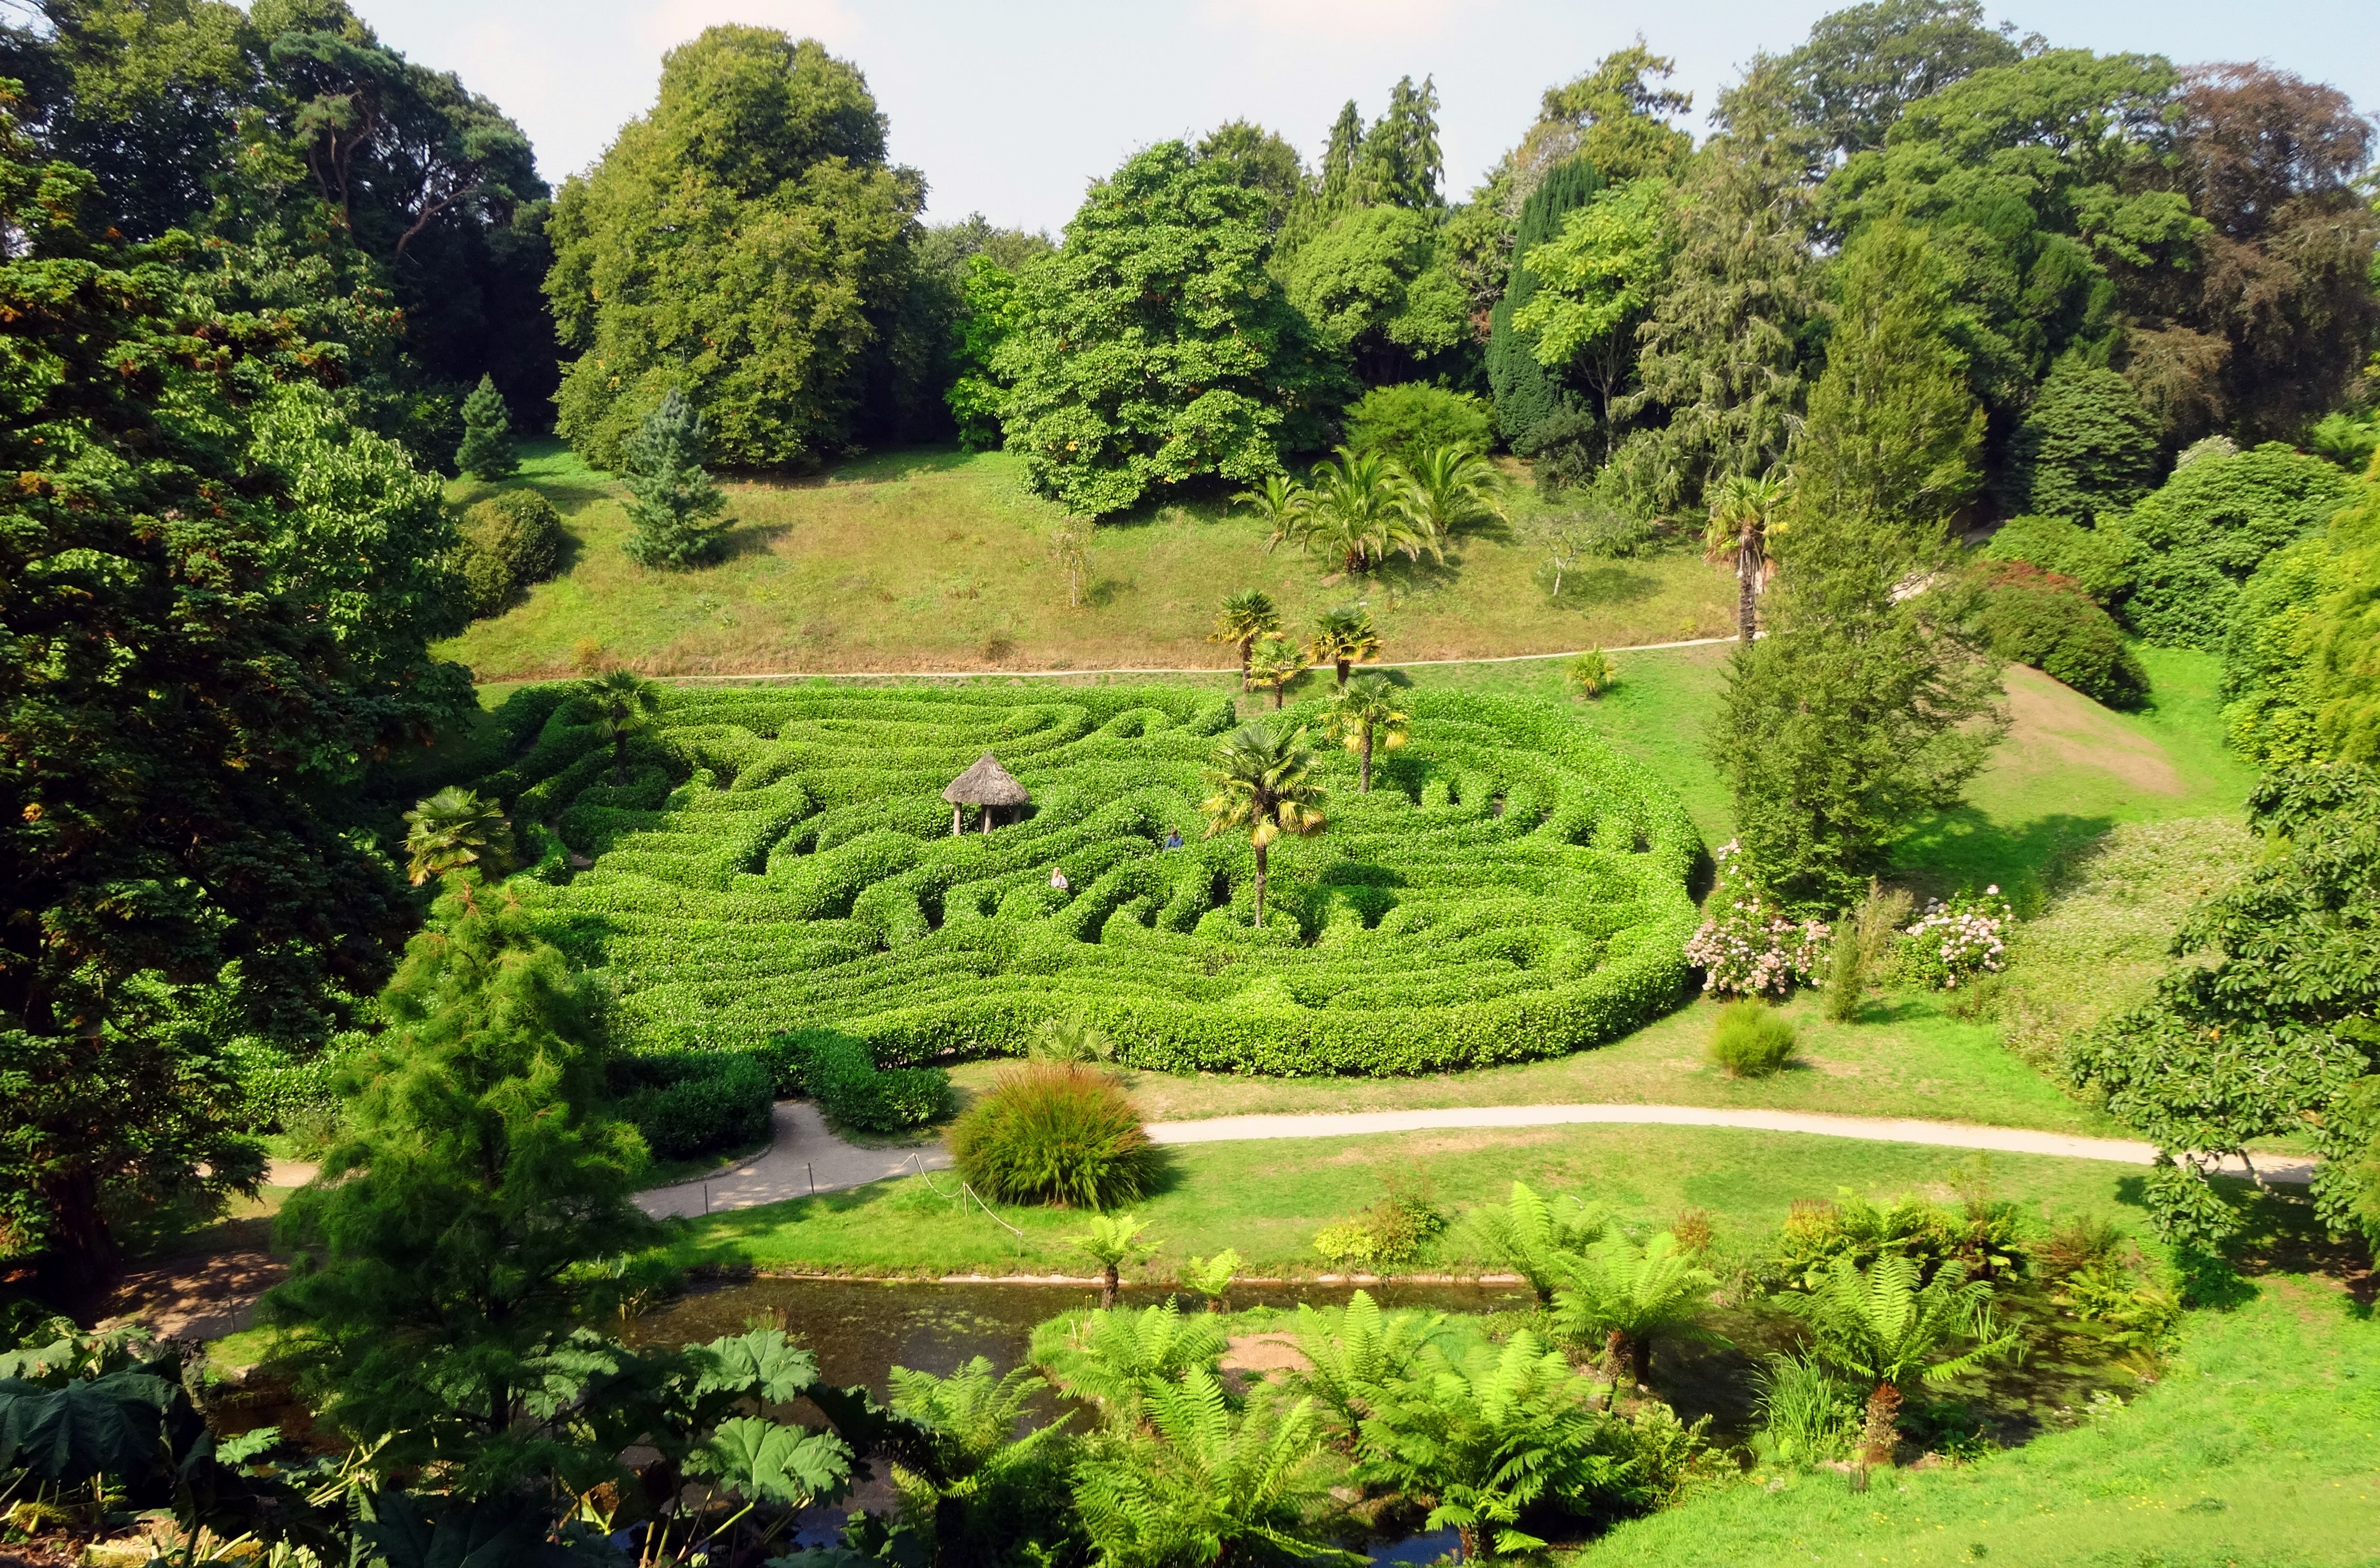
landscape, structure, valley, green, jungle, agriculture, garden, england, terrace, vegetation, shrub, rainforest, plantation, plateau, labyrinth, botanical garden, estate, ecosystem, cornwall, united kingdom, sport venue, landscape architect